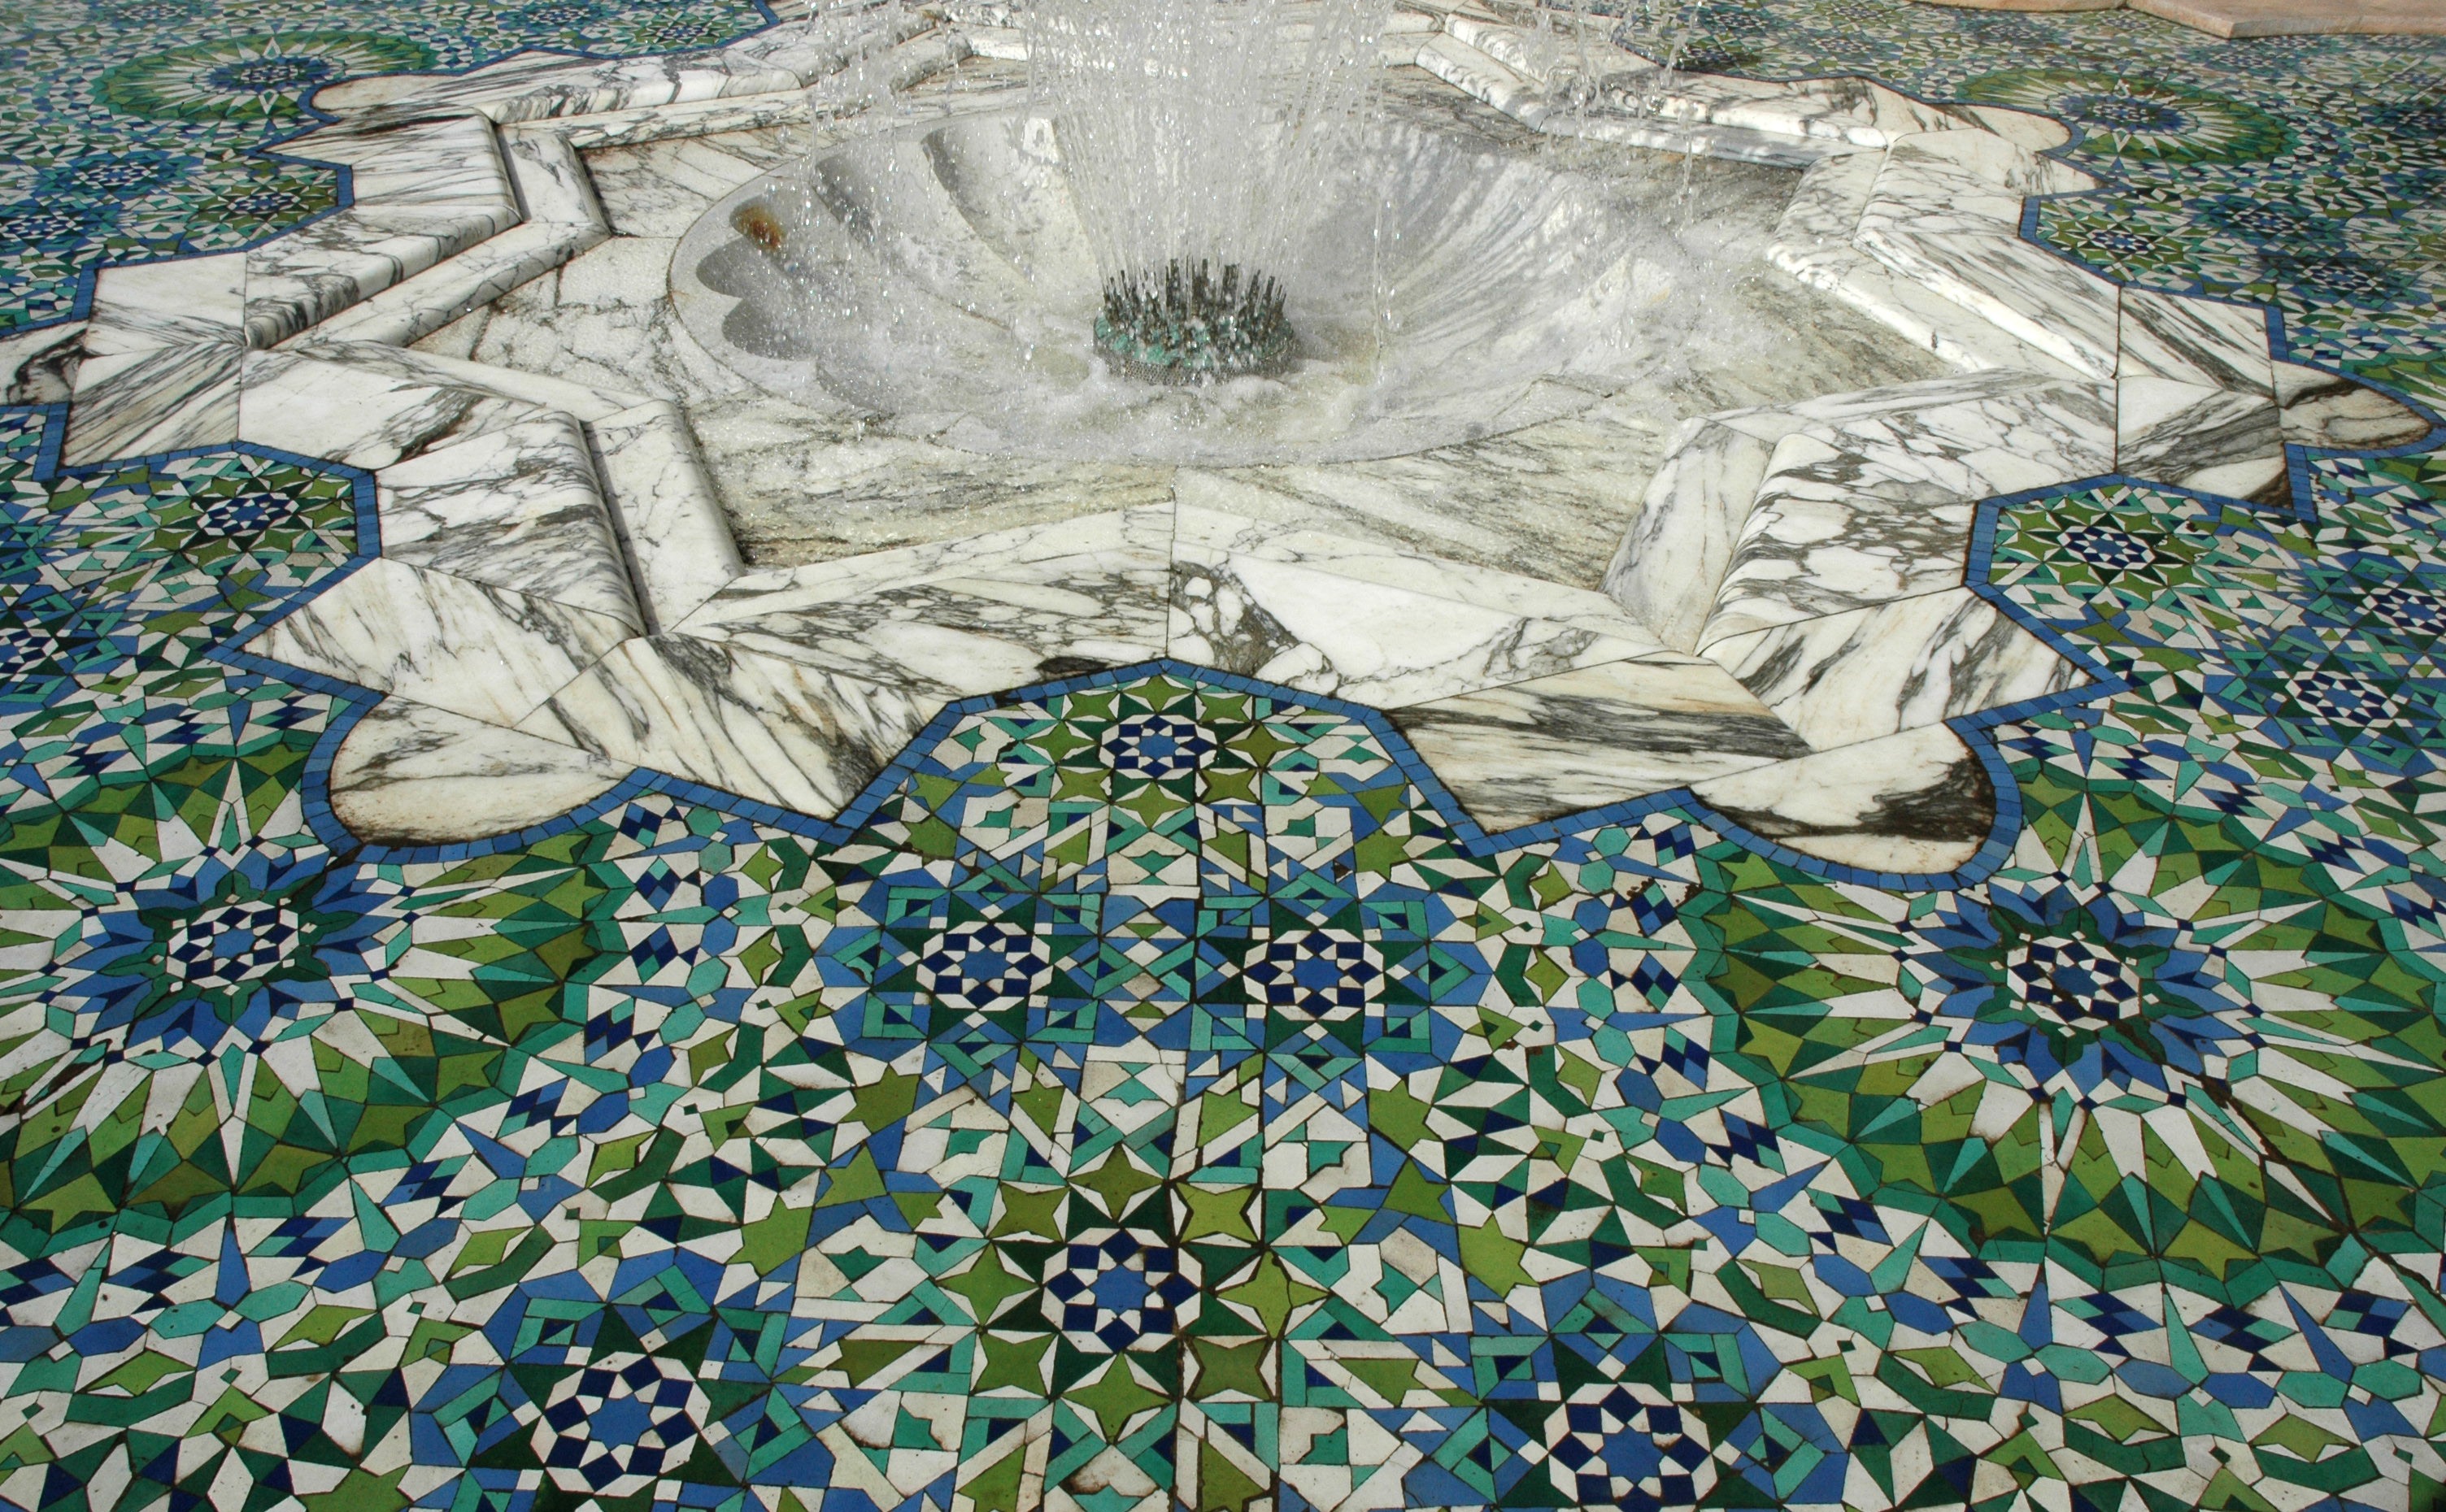
flower, window, pattern, tile, circle, art, design, symmetry, mosaic, fountain, morocco, dome, patterns, casablanca, flooring